Shipwrecked (TV series)

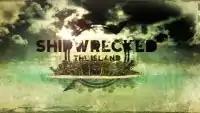
The Island logo (2011–2012)

Shipwrecked is a British reality television programme that aired on Channel 4's now defunct youth programming brand, T4 between 2000 and 2012. The original version ran for three series from 12 January 2000 to 19 December 2001 and was constructed as a social experiment, without a competitive format or prize.